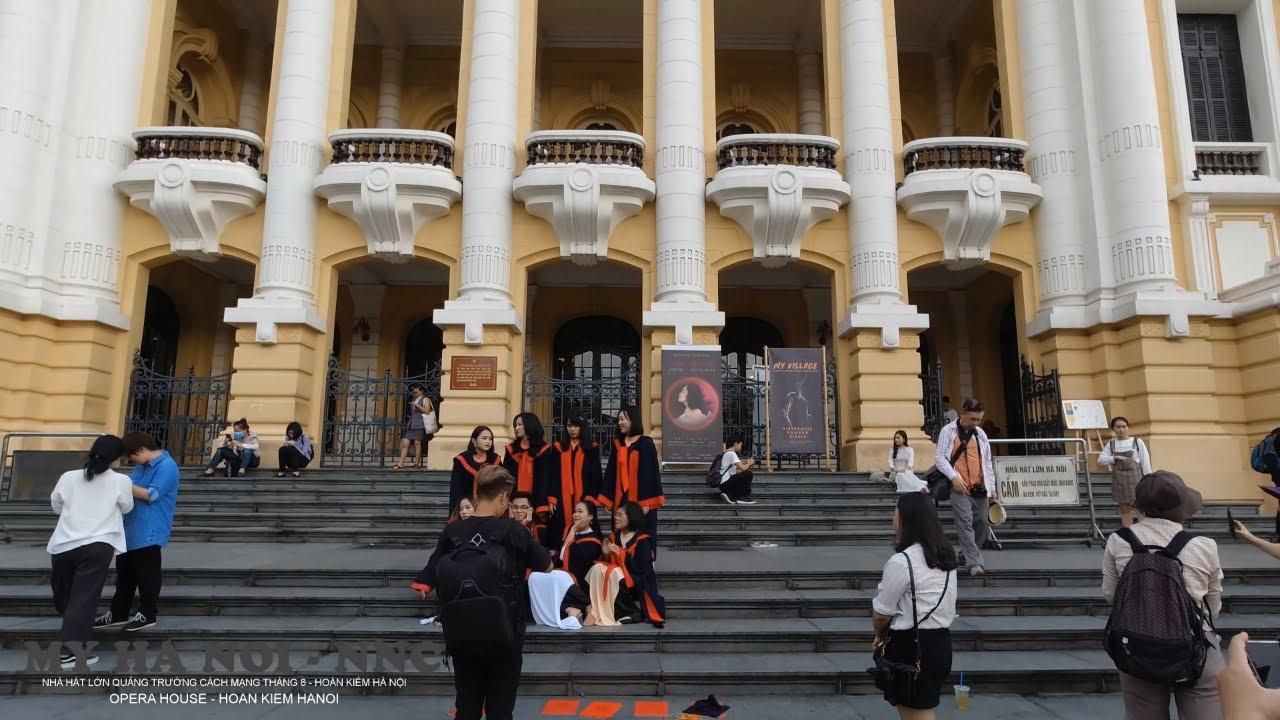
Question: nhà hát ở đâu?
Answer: ở quảng trường cách mạng tháng 8, quận hoàn kiếm, hà nội